Vanessa Bryant

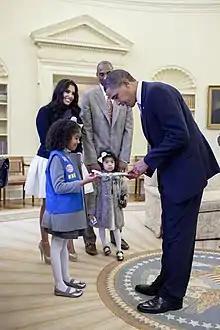
The Bryants and former U.S. president Barack Obama, in the Oval Office in 2010

In 2007, Bryant and her husband founded the VIVO Foundation which was later renamed the Kobe and Vanessa Bryant Foundation. It is a charity that supports increasing a global perspective among young people. It provides scholarships for minority college students and other youth worldwide. The charity has collaborated with the Make-A-Wish Foundation.